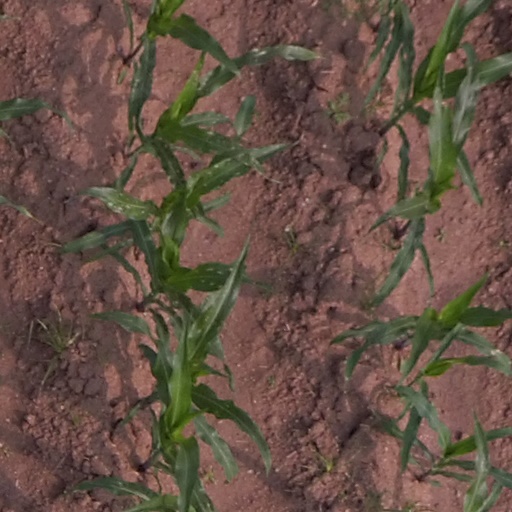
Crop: maize; corn